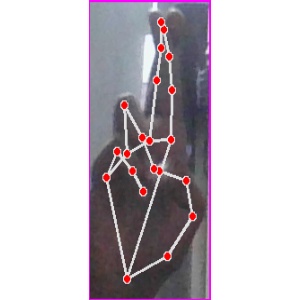
अक्षर: र